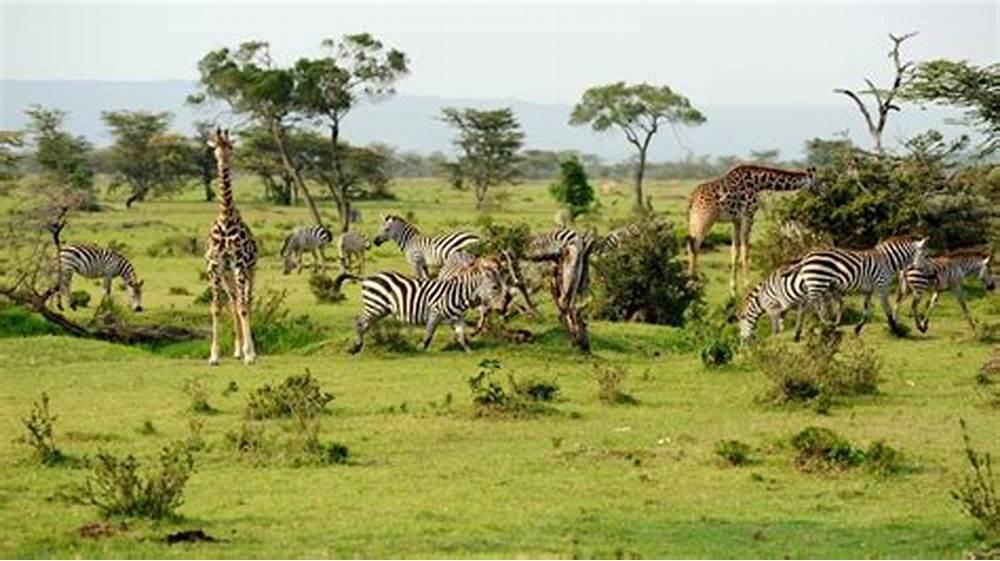
Mbegu za mazao zikiwa zimepandwa katika shamba ambalo lina udongo laini wenye rutuba pamoja na unyevu, unaosaidia mbegu hizo kuchipua katika miche midogo ya rangi ya kijani iliyopangwa katika mistari iliyonyooka.